The Atlanta Hotel (Bangkok)

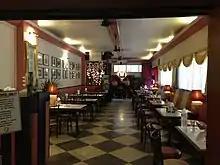
The Atlanta Hotel Bangkok

The first owner of The Atlanta, Dr. Max Henn, grew up in Germany and moved to Bangkok in 1947, where he married Mukda Buresbamrungkarn, a Thai aristocrat. Henn purchased the Atlanta's building, a former laboratory, the same year and set up the Atlanta Chemical Company to manufacture snakebite antivenom. He opened the hotel in 1952 when the original chemical venture failed. The first guests of the hotel were a group of American cartographers, who lived in the converted rooms of the then laboratory's top floor.